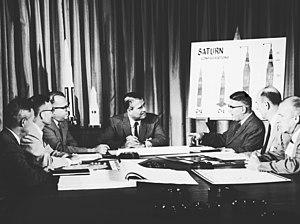
Walter Haeussermann est un ingénieur aérospatial germano-américain et membre du "groupe de fusées von Braun ", situé à Peenemünde puis au Marshall Space Flight Center, où il est le directeur du laboratoire de guidage et de contrôle. Il reçoit la Décoration pour le service civil exceptionnel du Département de l'Armée des États-Unis en 1959 pour ses contributions au programme américain de fusées.
Wernher von Braun est un ingénieur allemand, né le 23 mars 1912 à Wirsitz, en Posnanie, et mort le 16 juin 1977 à Alexandria, en Virginie. Pendant la Seconde Guerre mondiale, il est l'un des principaux ingénieurs qui permettent le vol des fusées allemandes de type V2, le premier missile balistique de l'histoire ; dans l'administration du Troisième Reich, il atteint le grade de SS-Sturmbannführer. Transféré aux États-Unis après la capitulation allemande, il est naturalisé américain en 1955 et joue un rôle majeur dans le développement des fusées, notamment celles qui ont permis la conquête spatiale américaine.